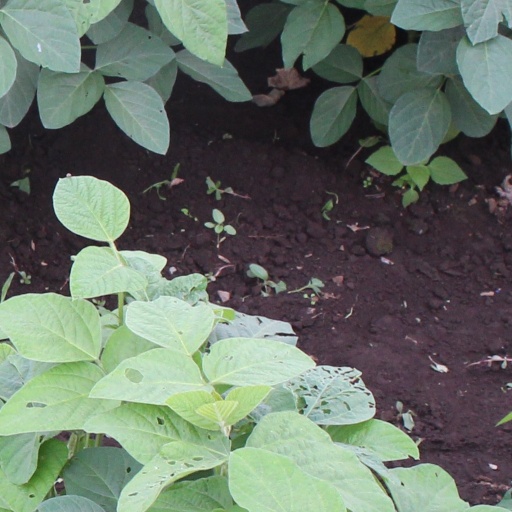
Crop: soybean